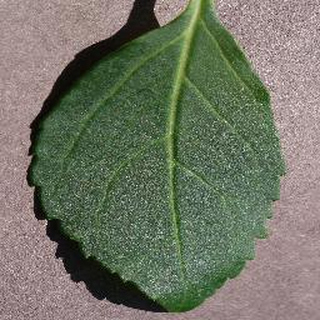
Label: healthy_cherry